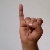
The image shows a hand gesture representing the letter 'I' in Indian Sign Language.